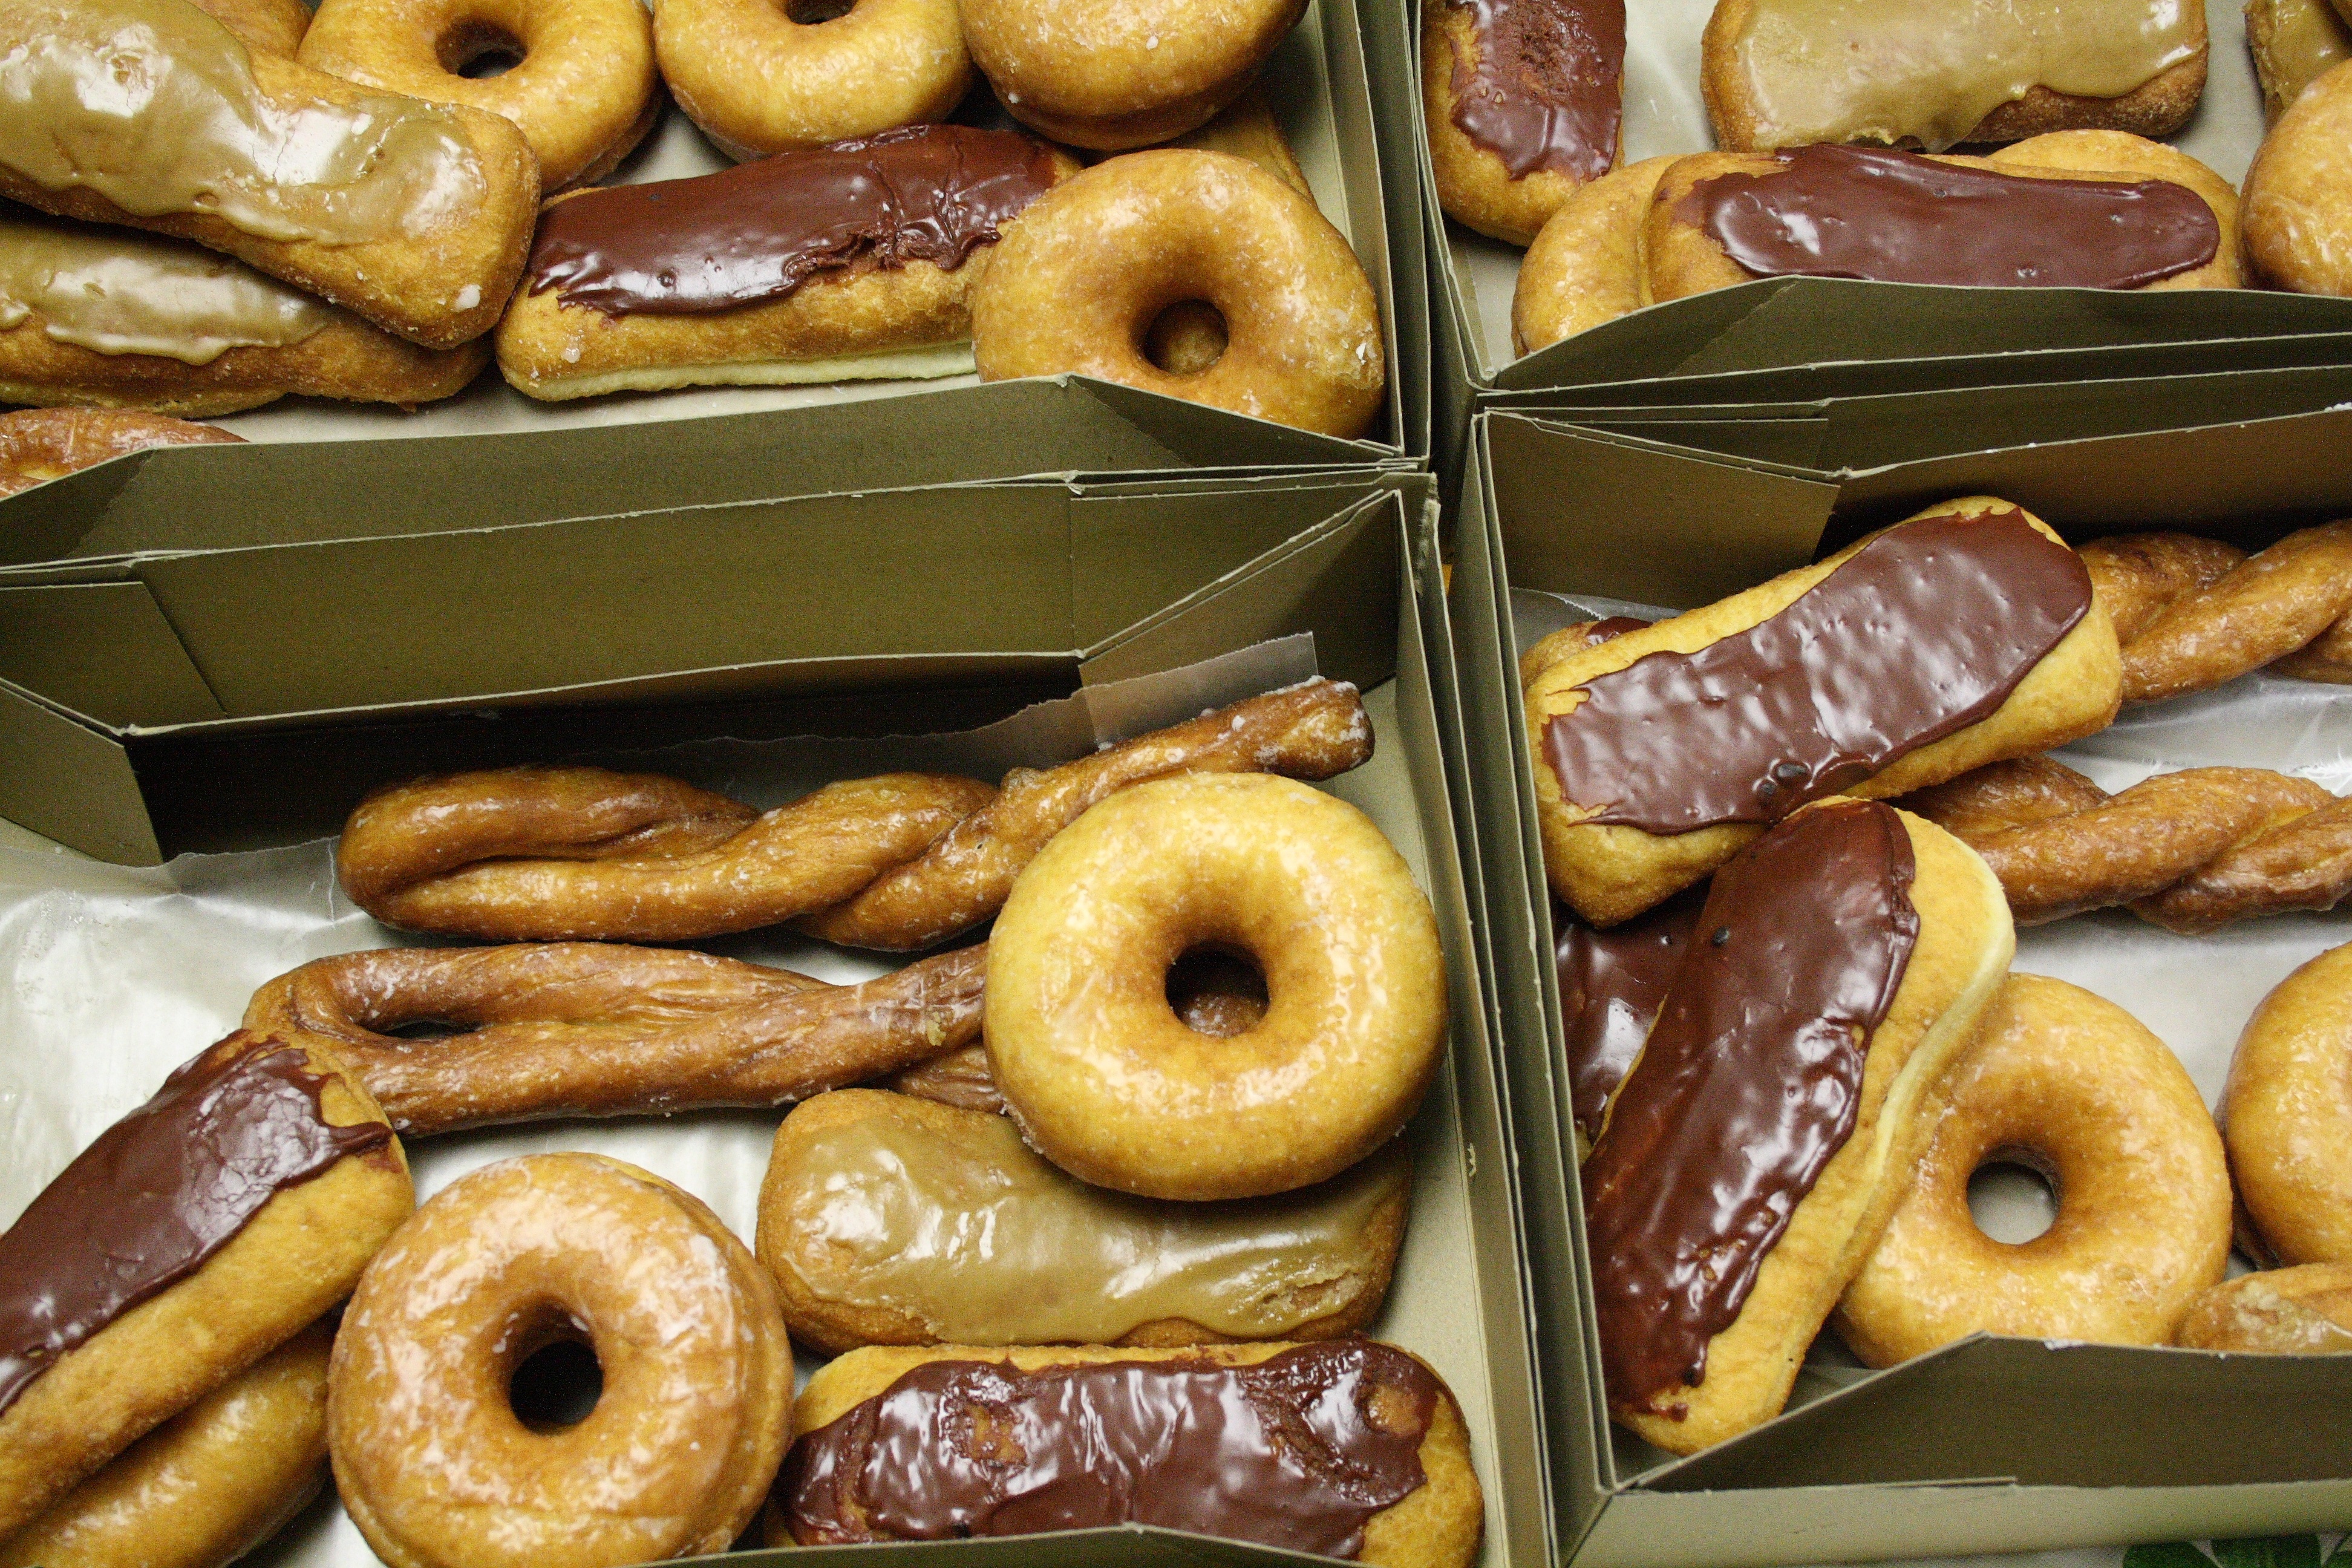
food, baking, dessert, eat, meat, cuisine, cake, pastry, bakery, sausage, donut, candy, pretzel, bratwurst, charcuterie, patisserie, baked goods, danish pastry, kringel, snack food, kielbasa, viennoiserie